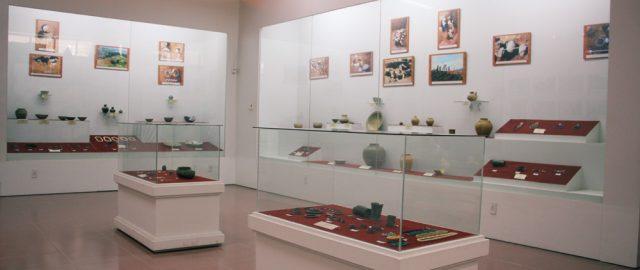
có nhiều hiện vật được trưng bày ở trong bảo tàng